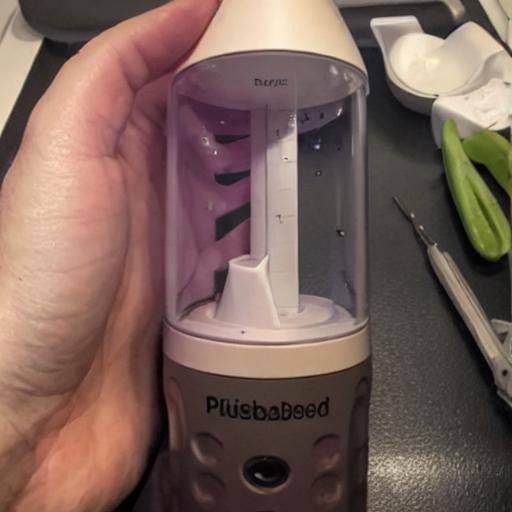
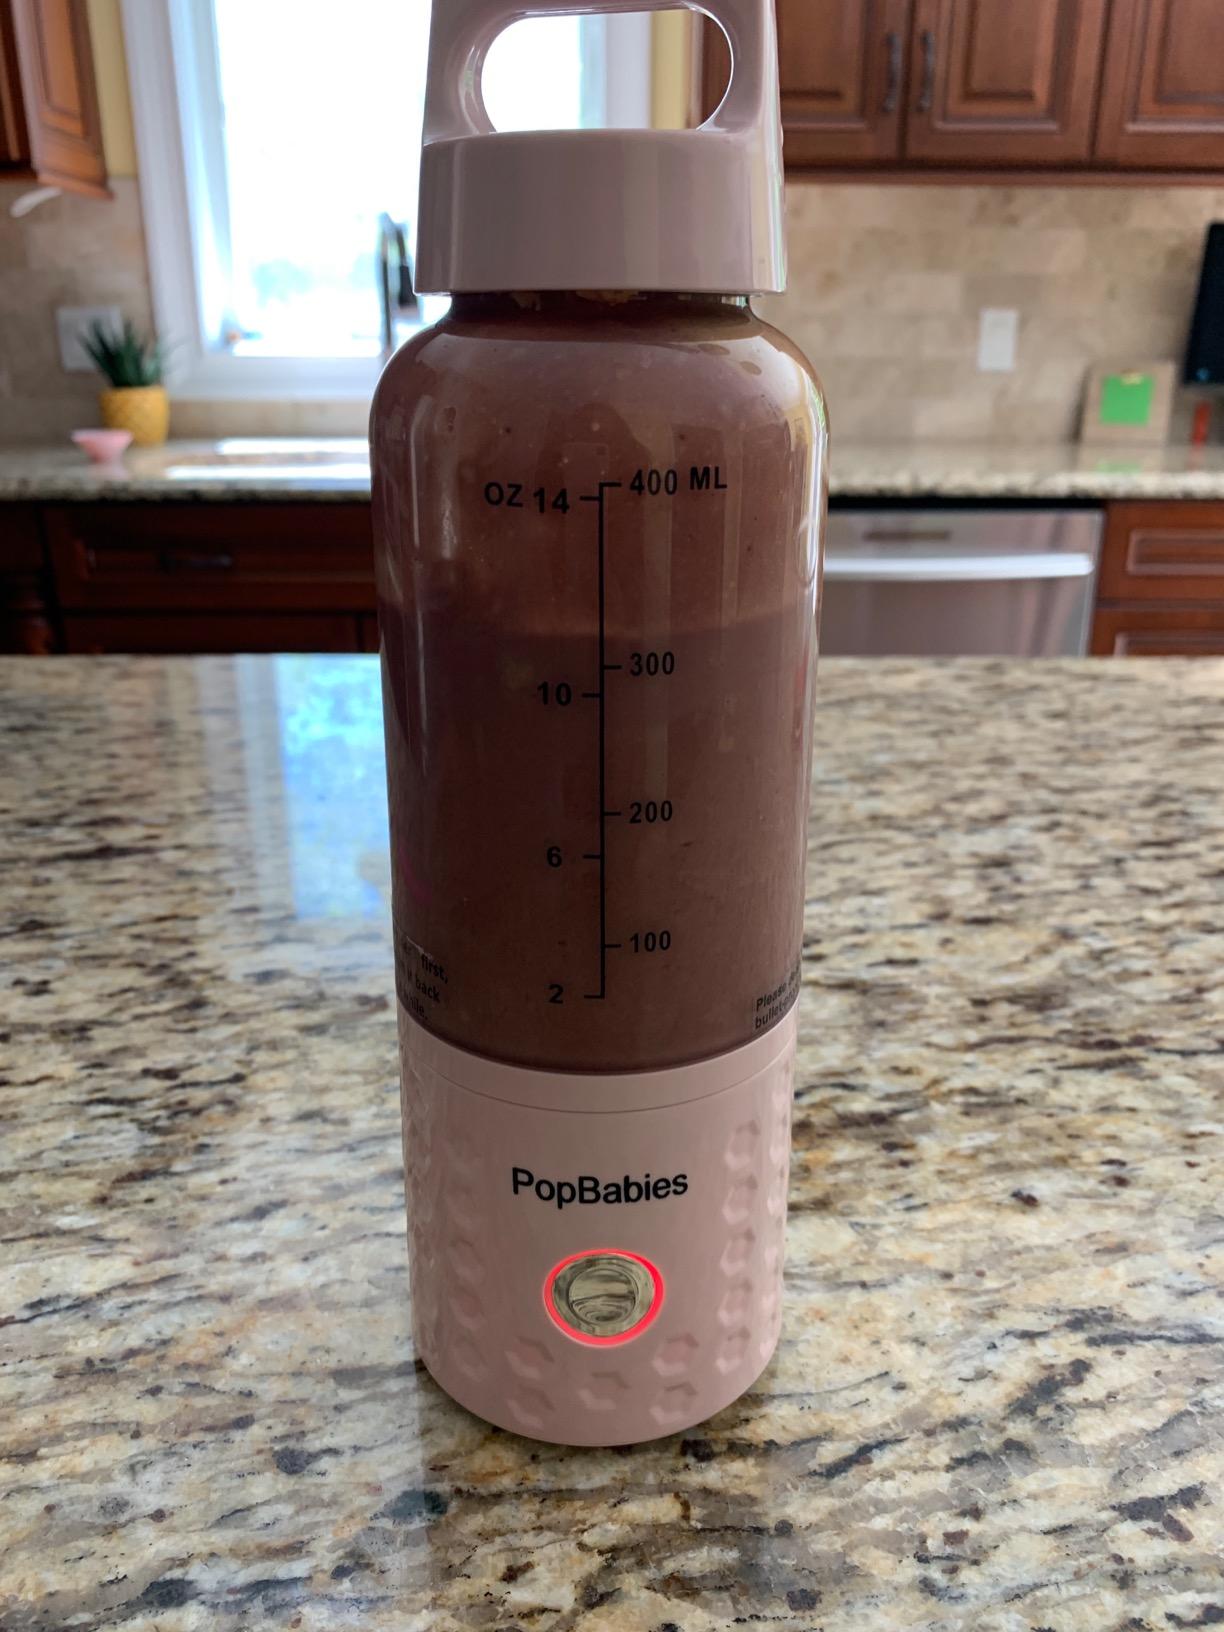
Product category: items_blender
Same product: no